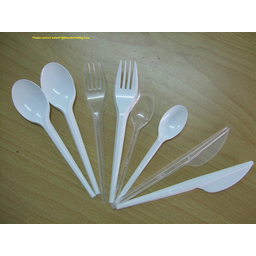
Label: plastic